Tales of Rowan Hood

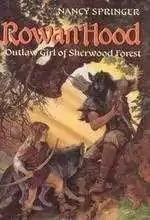
The cover of .

The Tales of Rowan Hood are a series of five books by Nancy Springer. The first book, which was published in 2001 by Philomel Books, focuses on a young girl who dresses as a boy and goes to join Robin Hood's men, in part because her father is Robin Hood.